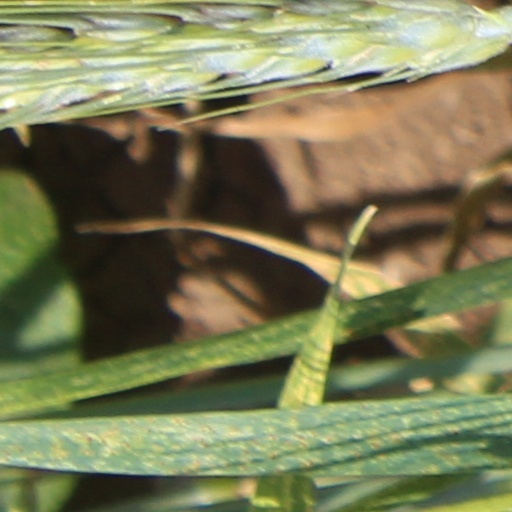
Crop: wheat